Forests of KwaZulu-Natal

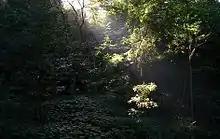
Forest at Pigeon Valley

Areas of forest which grow in KwaZulu-Natal, South Africa mostly on south facing slopes in higher rainfall areas, and along the humid coastal areas. Different types of forest can be identified by their species composition which depends mostly on the altitude, latitude and substrate (soil and rock types) in which they grow. South facing slopes are favourable for the development of forest as they are more shaded, and therefore cooler and retain more moisture than the northern slopes. The extra moisture on the south slopes is not only favoured by forest trees, but also helps to prevent or subdue wildfires. Fires can also be blocked by cliff faces and rocks or boulders on these slopes, and by streams or rivers at the base of the slopes. The coastal regions are conducive to forest formation, because of high rainfall and humidity which are favoured by forest trees and also help to prevent or subdue fires. The rivers of the coastal areas are also broader than further inland, which may often prevent fires from spreading long distances, and fires generally burn uphill and therefore more often away from areas at low altitude.